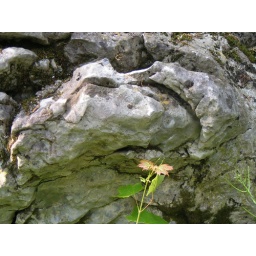
face in the rock